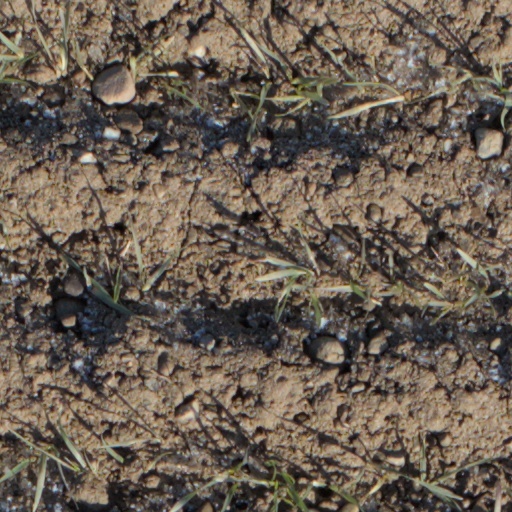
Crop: wheat